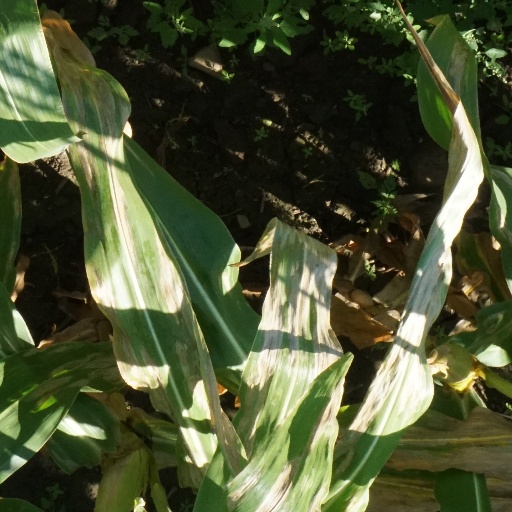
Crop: maize; corn